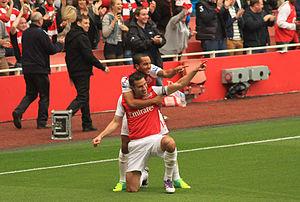
Robin van Persie, né le 6 août 1983 à Rotterdam, est un footballeur international néerlandais qui évoluait au poste d'attaquant.